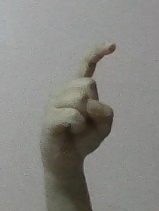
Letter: ra